Saint-Pierre Pointe-Blanche Airport

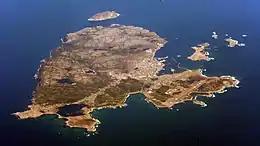
Sainte-Pierre airport at lower right on Saint Pierre Island, 2013

Saint-Pierre Airport is a regional airport located south of Saint-Pierre, in the French overseas collectivity of Saint Pierre and Miquelon, off the east coast of Canada near Newfoundland.